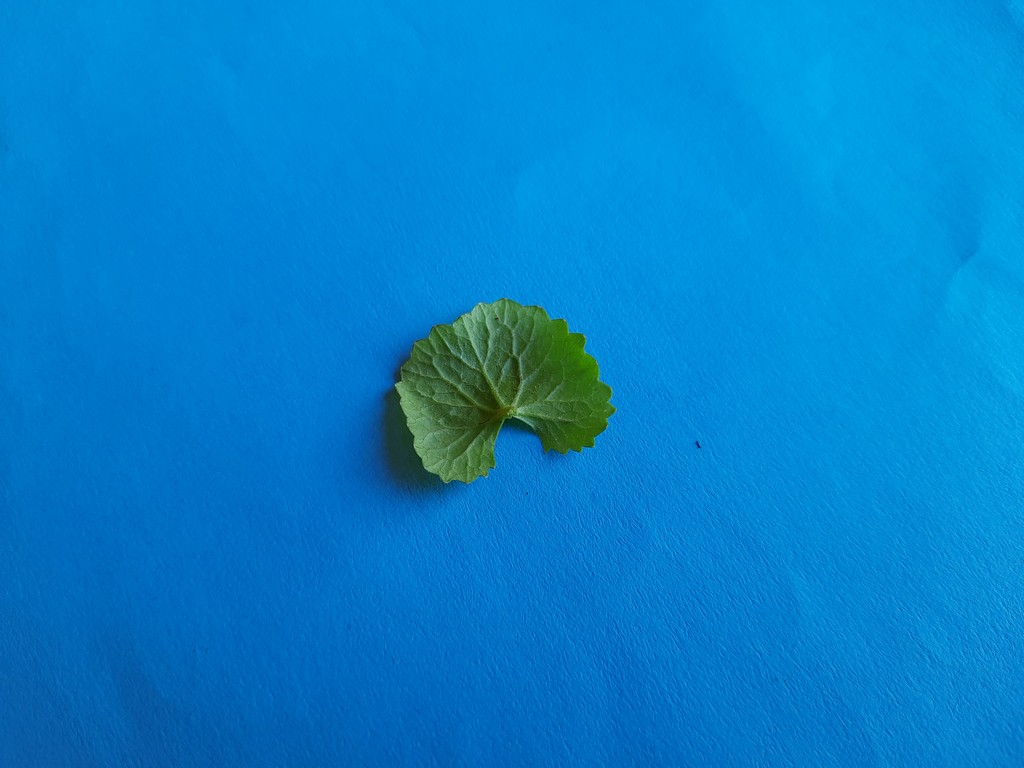
Label: Healthy